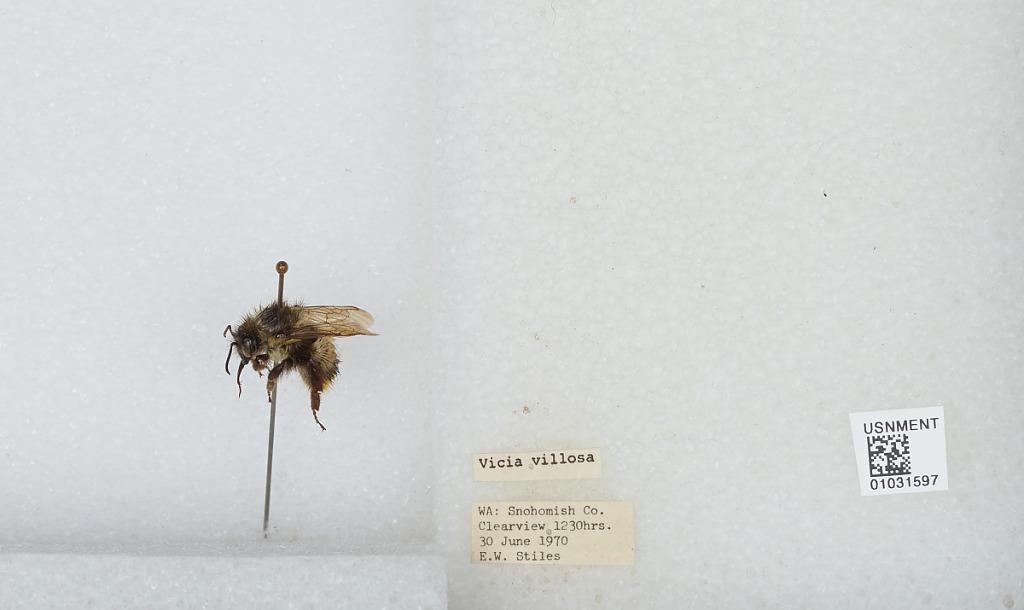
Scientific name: Bombus (Pyrobombus) mixtus Cresson
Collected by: E. Stiles
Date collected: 1970-6-30
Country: United States
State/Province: Washington
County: Snohomish
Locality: Clearview
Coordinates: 47.8292, -122.145